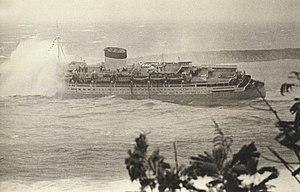
Le Caronia est un paquebot construit en 1947 par les chantiers John Brown & Company de Clydebank pour la compagnie Cunard-White Star. Il est lancé le 30 octobre 1947, baptisé à Liverpool par la prétendante au trône britannique Élisabeth II. Il quitte Liverpool pour son voyage inaugural vers New York le 4 janvier 1949. Après avoir eu une carrière émaillée de nombreux incidents et avoir passé deux ans désarmé à New York à la suite d'une explosion dans sa salle des machines ; il est vendu à la casse mais est pris dans une tempête tropicale et s’échoue à Apra Harbor le 12 août 1974. Considéré comme un obstacle pour la navigation, il est détruit sur place entre 1975 et 1977.